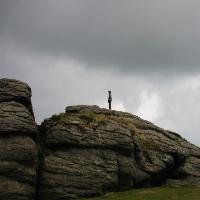
Weather: cloudy or overcast